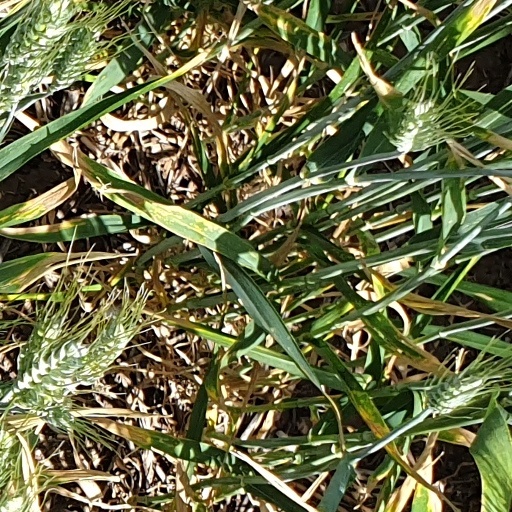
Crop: wheat